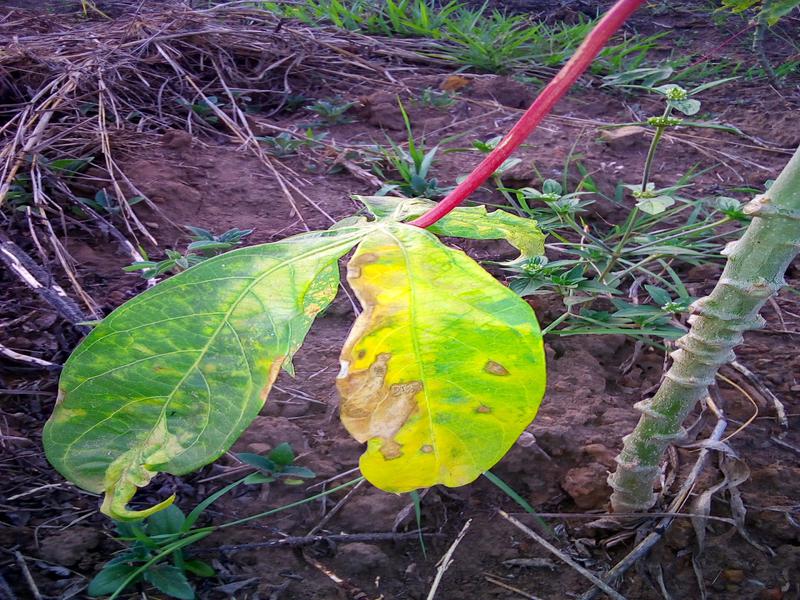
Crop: cassava
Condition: brown_streak_disease